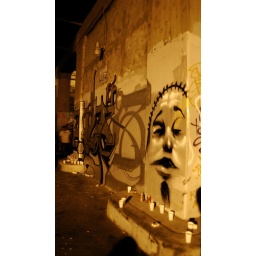
under the first street bridge